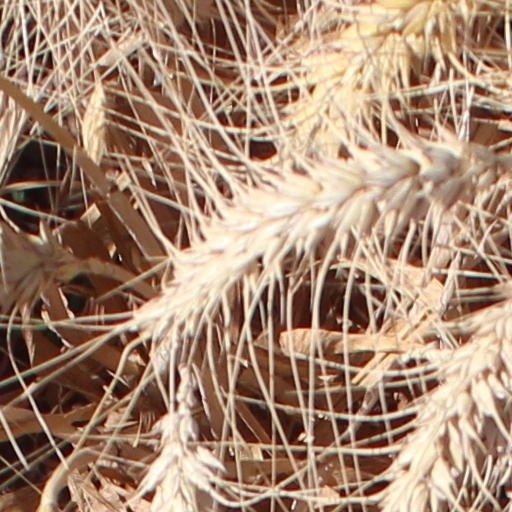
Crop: wheat